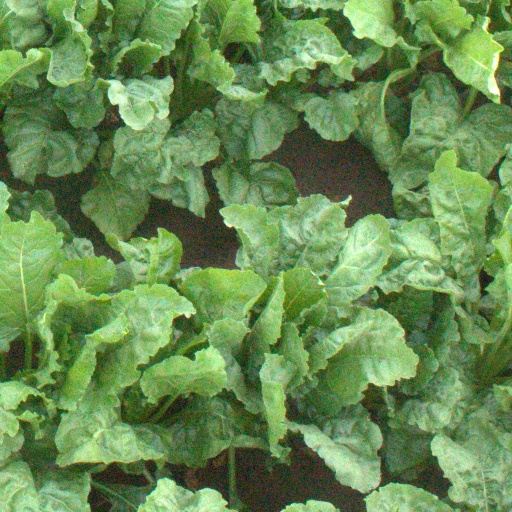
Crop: sugar beet